New Brighton, Merseyside

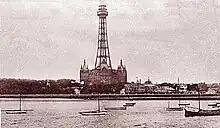
New Brighton Tower & Ballroom, viewed from the River Mersey, c. 1910

During the latter half of the nineteenth century, New Brighton developed as a very popular seaside resort serving Liverpool and the Lancashire industrial towns, and many of the large houses were converted to inexpensive hotels. Designed by the noted architect of seaside structures Eugenius Birch, the New Brighton Pier opened in 1867 and the promenade from Seacombe to New Brighton was completed by 1901. This served both as a recreational amenity in its own right, and to link up the developments along the estuary, and was later extended westwards towards Leasowe, making it the longest in the UK.